Maytag Aircraft Building

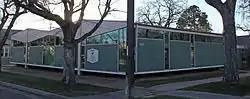

The Maytag Aircraft Building is a historical building located on 701 S, Cascade Avenue in Colorado Springs, Colorado that was built in 1957. It was added to the US National Register of Historic Places (NRHP) on January 16, 2008.